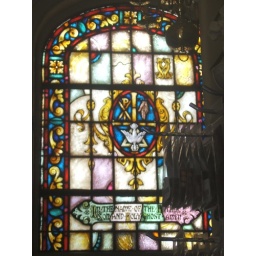
Stained glass window in the gift shop.